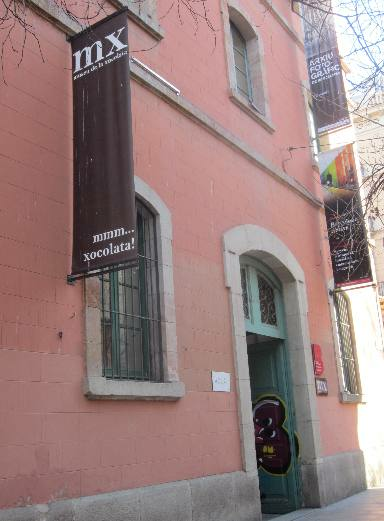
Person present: No